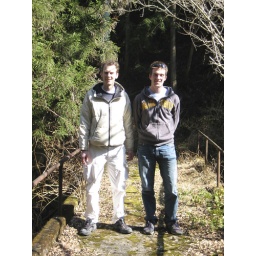
A very old bridge in the middle of the forest. I was a little skeptical walking on that thing.